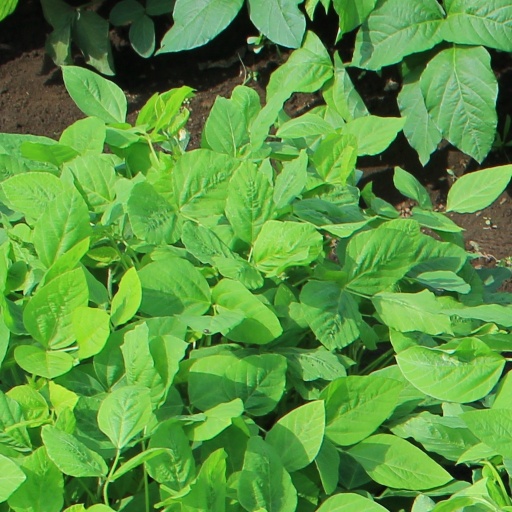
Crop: soybean